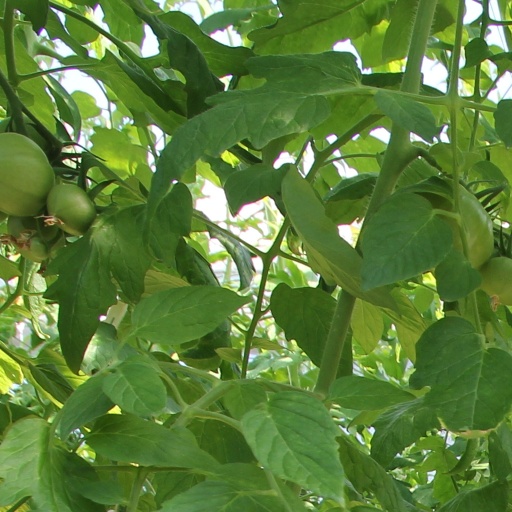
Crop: tomato